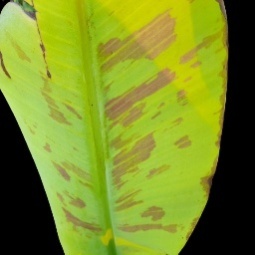
Label: Healthy